Antonio de Herrera y Tordesillas

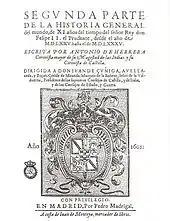
Title page of the second part of his "Historia general del mundo".

He also published "Historia general del Mundo", written in the time of Philip II and divided into three parts, each of which is divided into books, and each book into chapters. The first part covers the years from 1559 to 1574 (although it begins with the marriage of Philip II, before his accession, to Mary I of England in 1554) and was published in Madrid in 1601 and in Valladolid in 1606, after which an improved second edition appeared. The second part covers the period from 1575 to 1585 and was published at the same time as the first, also appearing in a later second edition. Finally, the third part was published in Madrid in 1612, and covers the period from 1585 to 1598, ending with the death of the king. In it the author relates the "tumult, rebellions, acts of sedition and treason, uprisings, wars between peoples, captures of cities and castles, sackings, fires, truces, accords, broken treaties, massacres, deaths of princes, and other events from 1554 to 1598." He does not limit himself to the history of Spain, but makes reference to Africa, Asia, the Atlantic Ocean and the Mediterranean Sea, the Pacific Ocean, and the Americas.